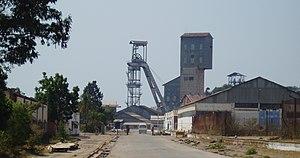
Kolwezi est une ville minière, chef-lieu de la province de Lualaba en République démocratique du Congo.